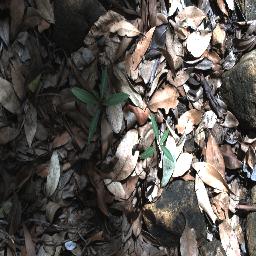
Label: rubber_vine